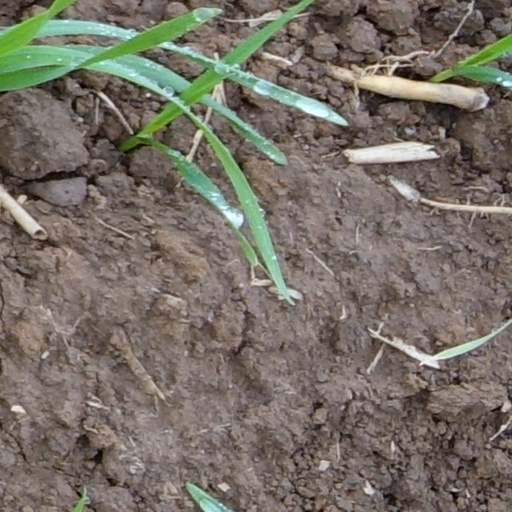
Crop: wheat